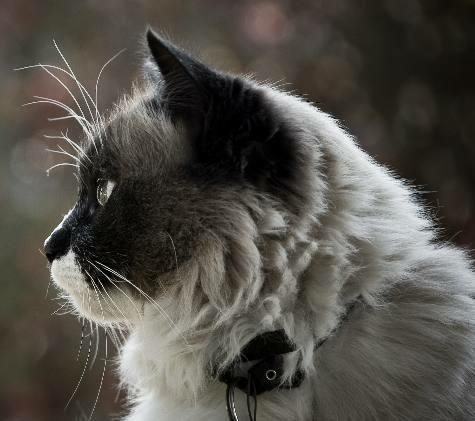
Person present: No